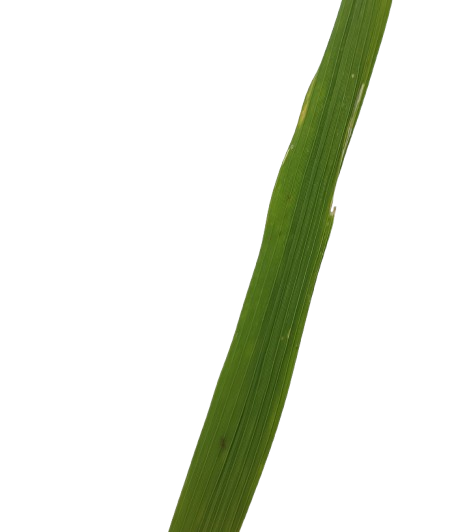
Label: Insect